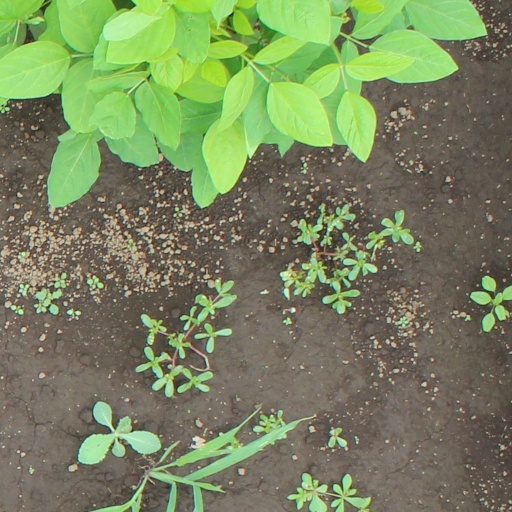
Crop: soybean